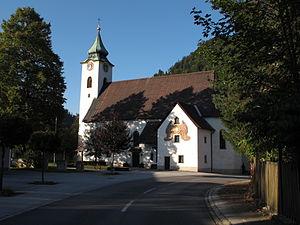
Altenmarkt bei Sankt Gallen est une commune autrichienne du district de Liezen en Styrie.